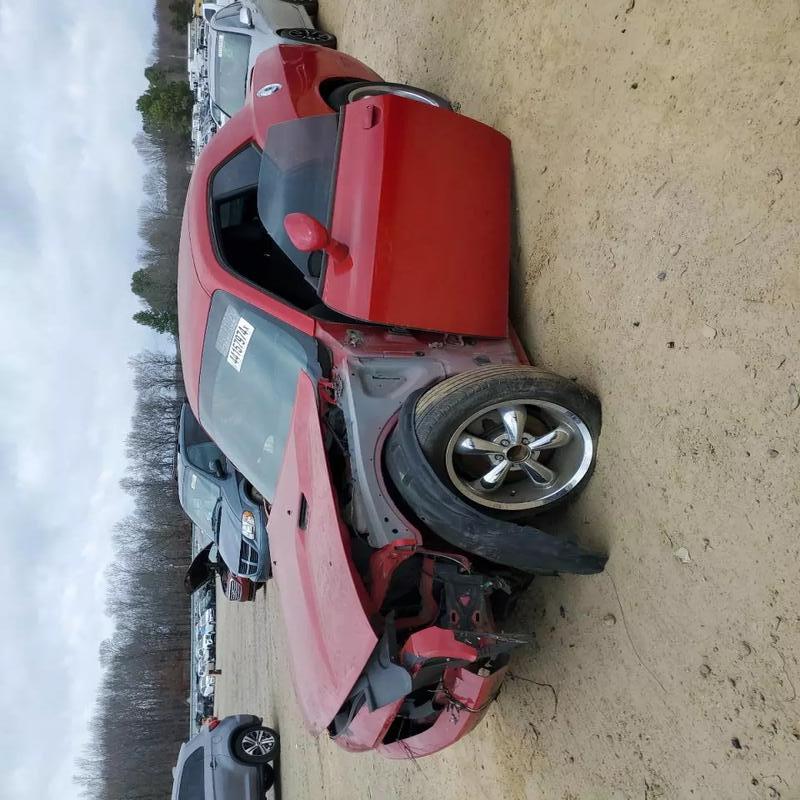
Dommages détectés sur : plaque d'immatriculation avant, pare-choc avant, aile avant gauche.
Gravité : majeur